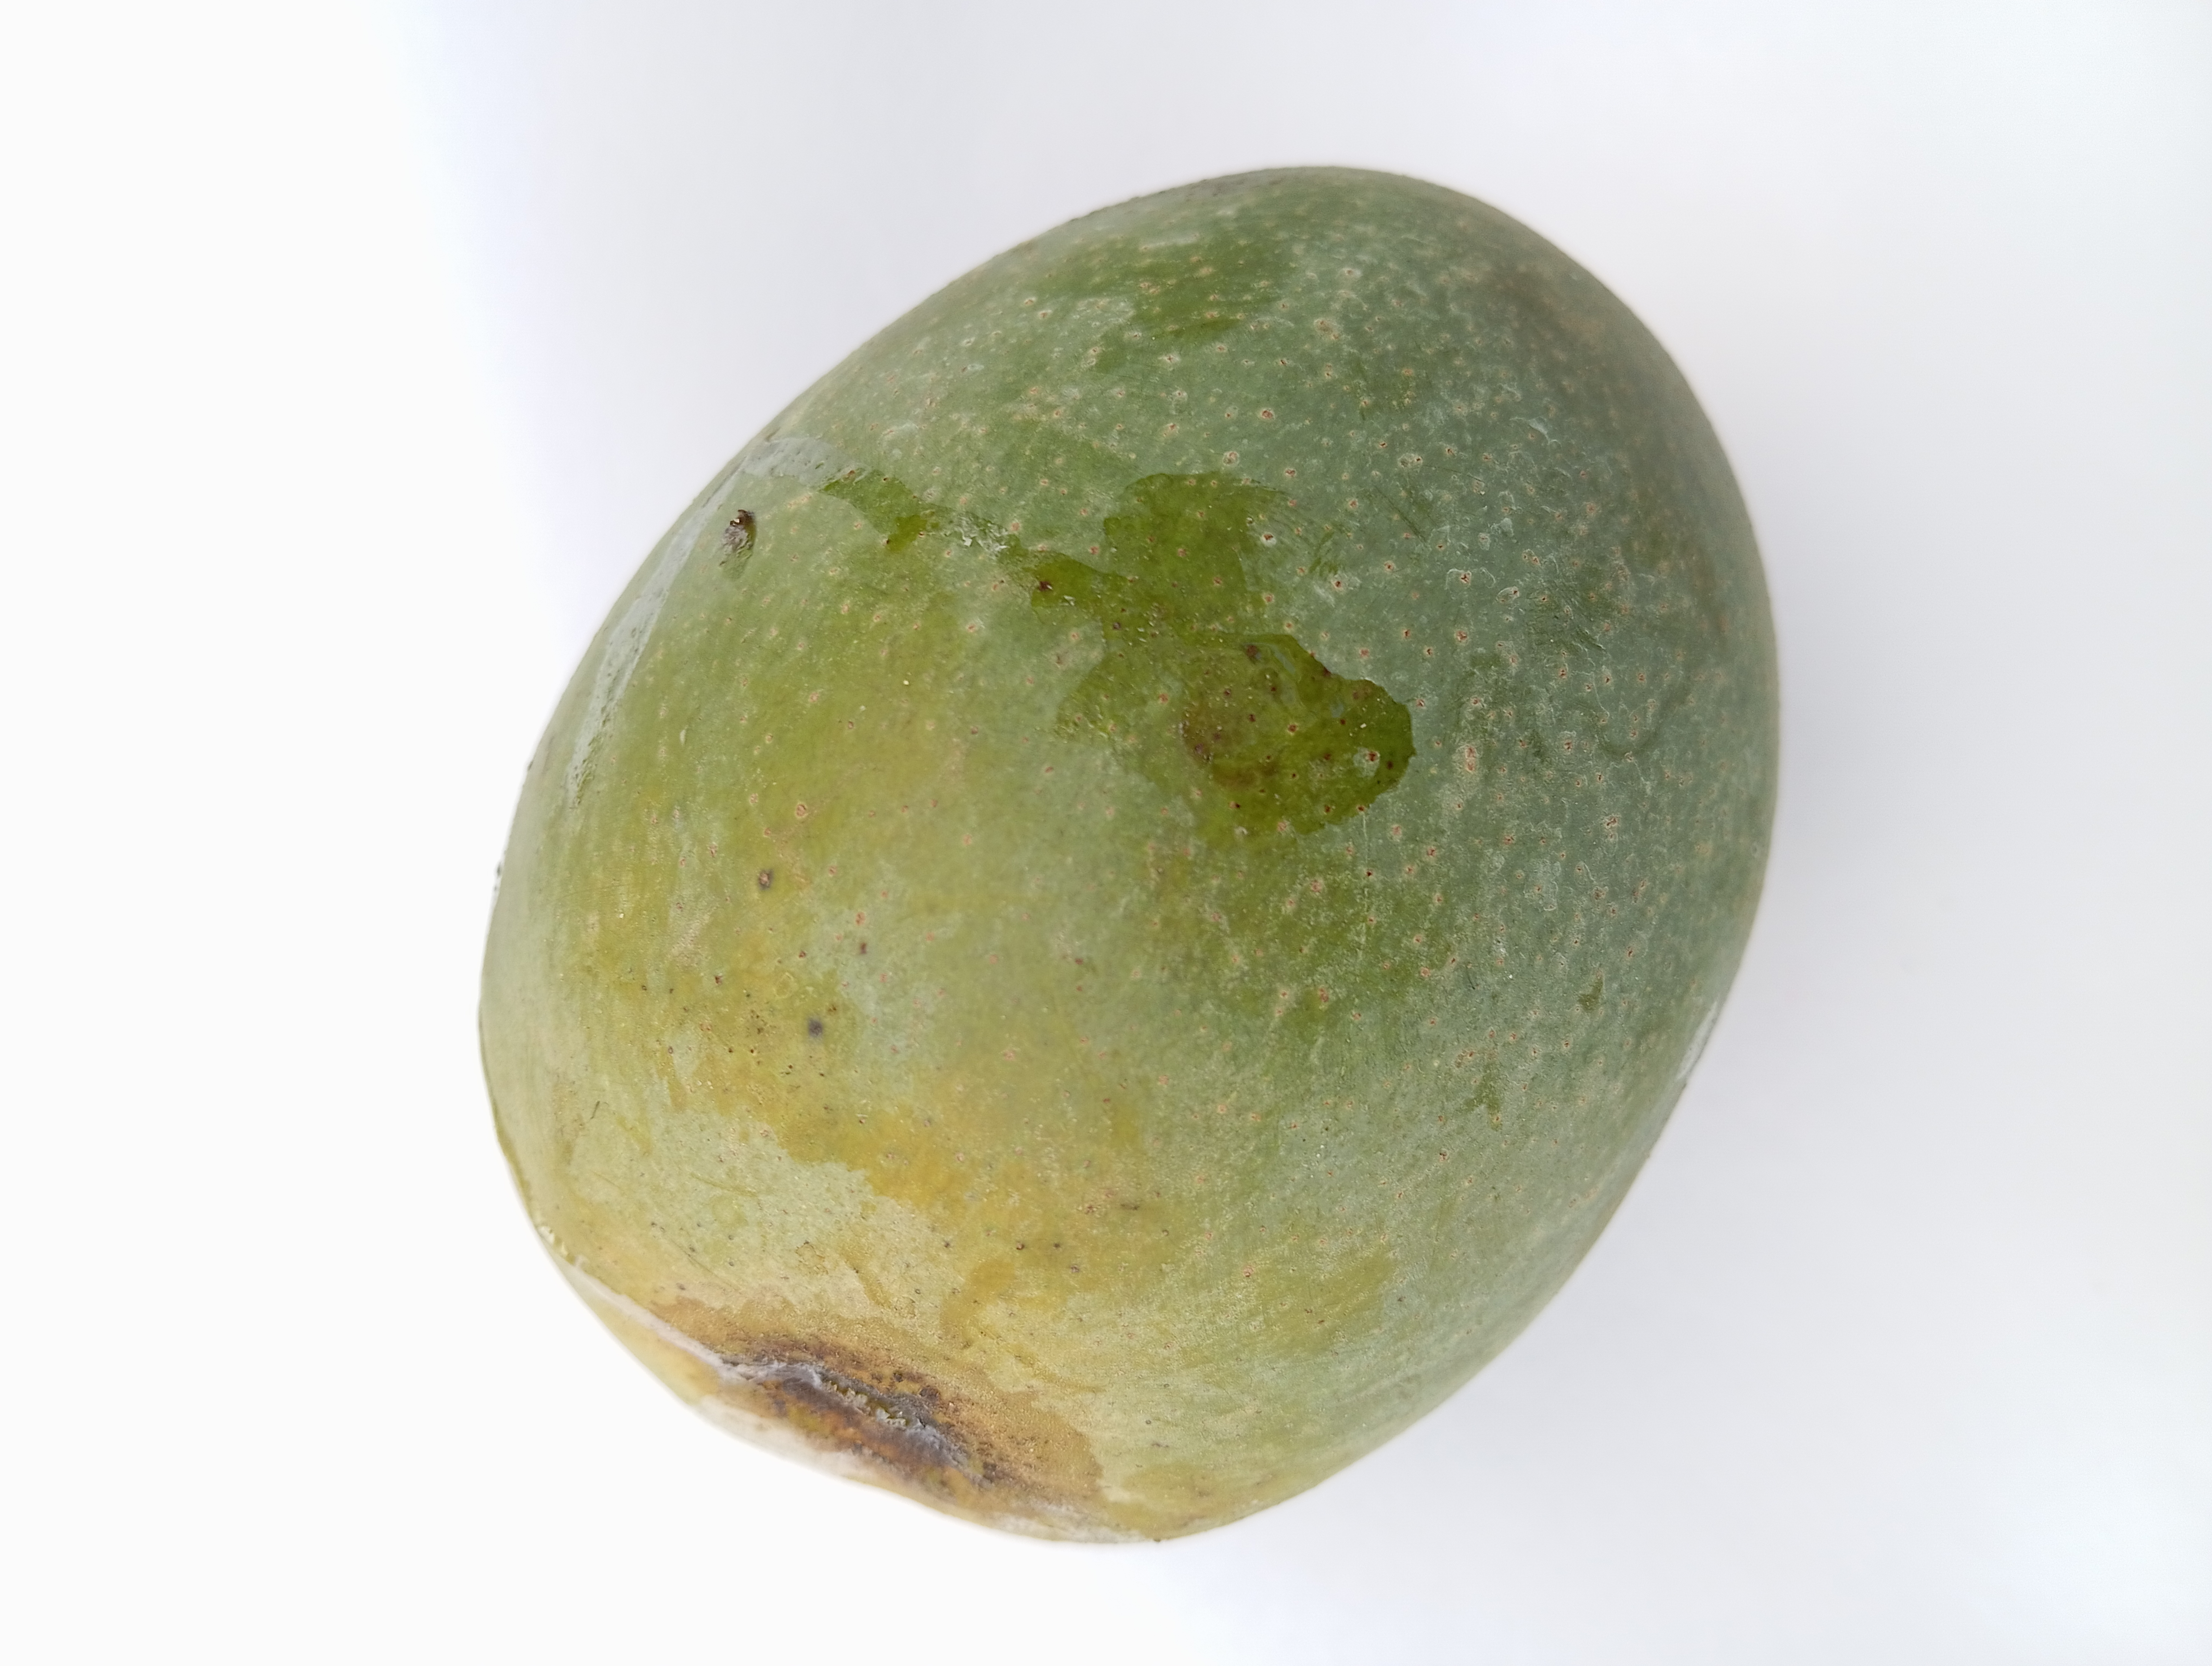
Mango variety: Himsagar